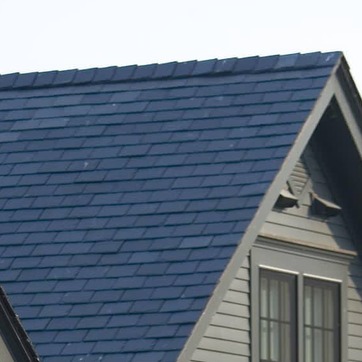
Material: other